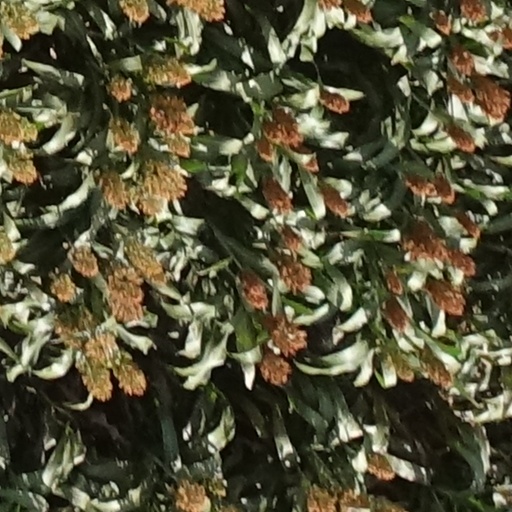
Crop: sorghum